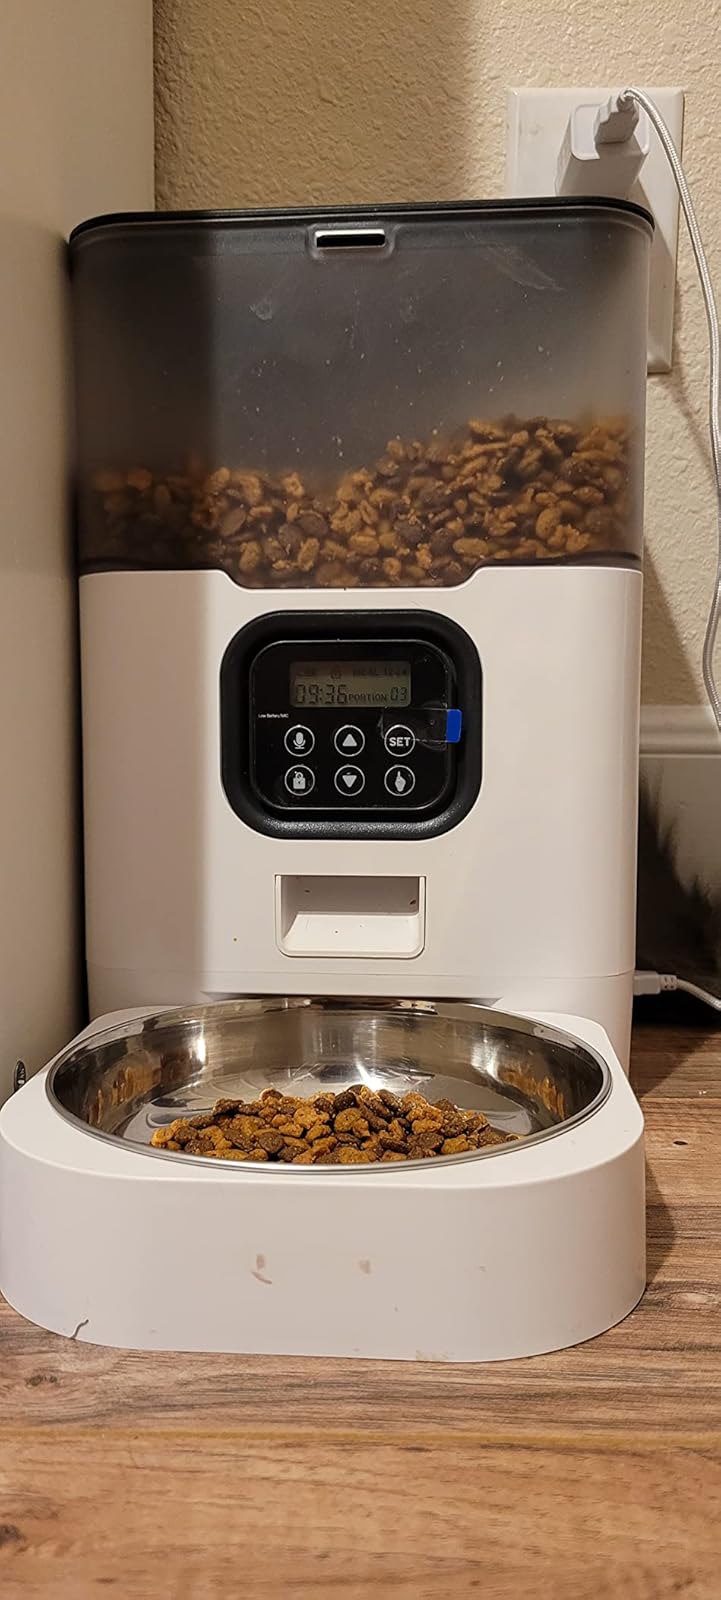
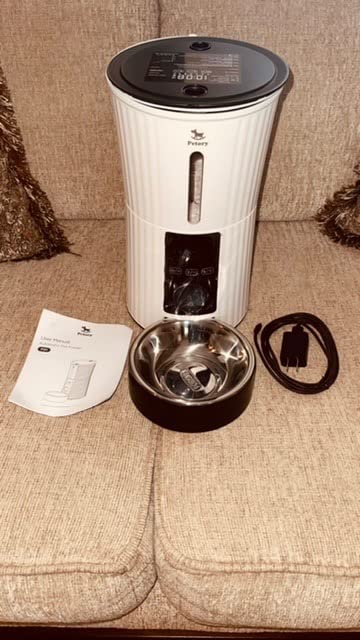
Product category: items_feeder
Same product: no